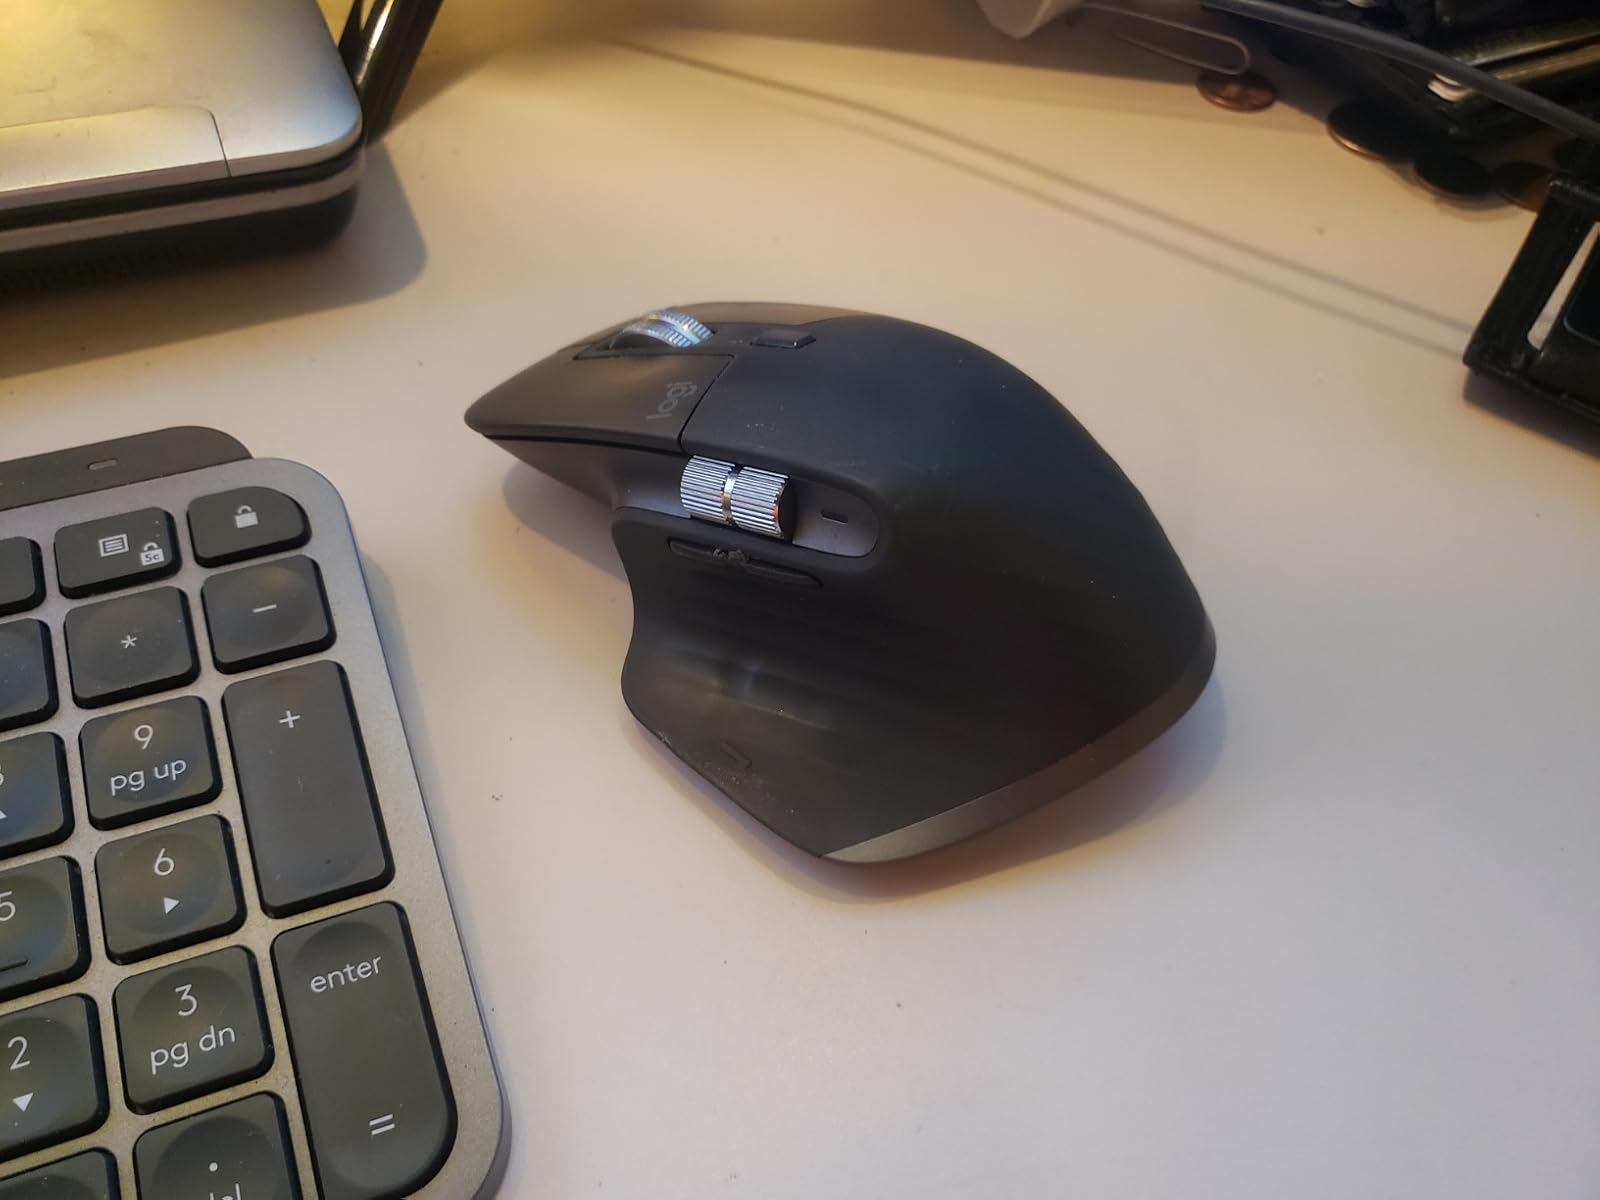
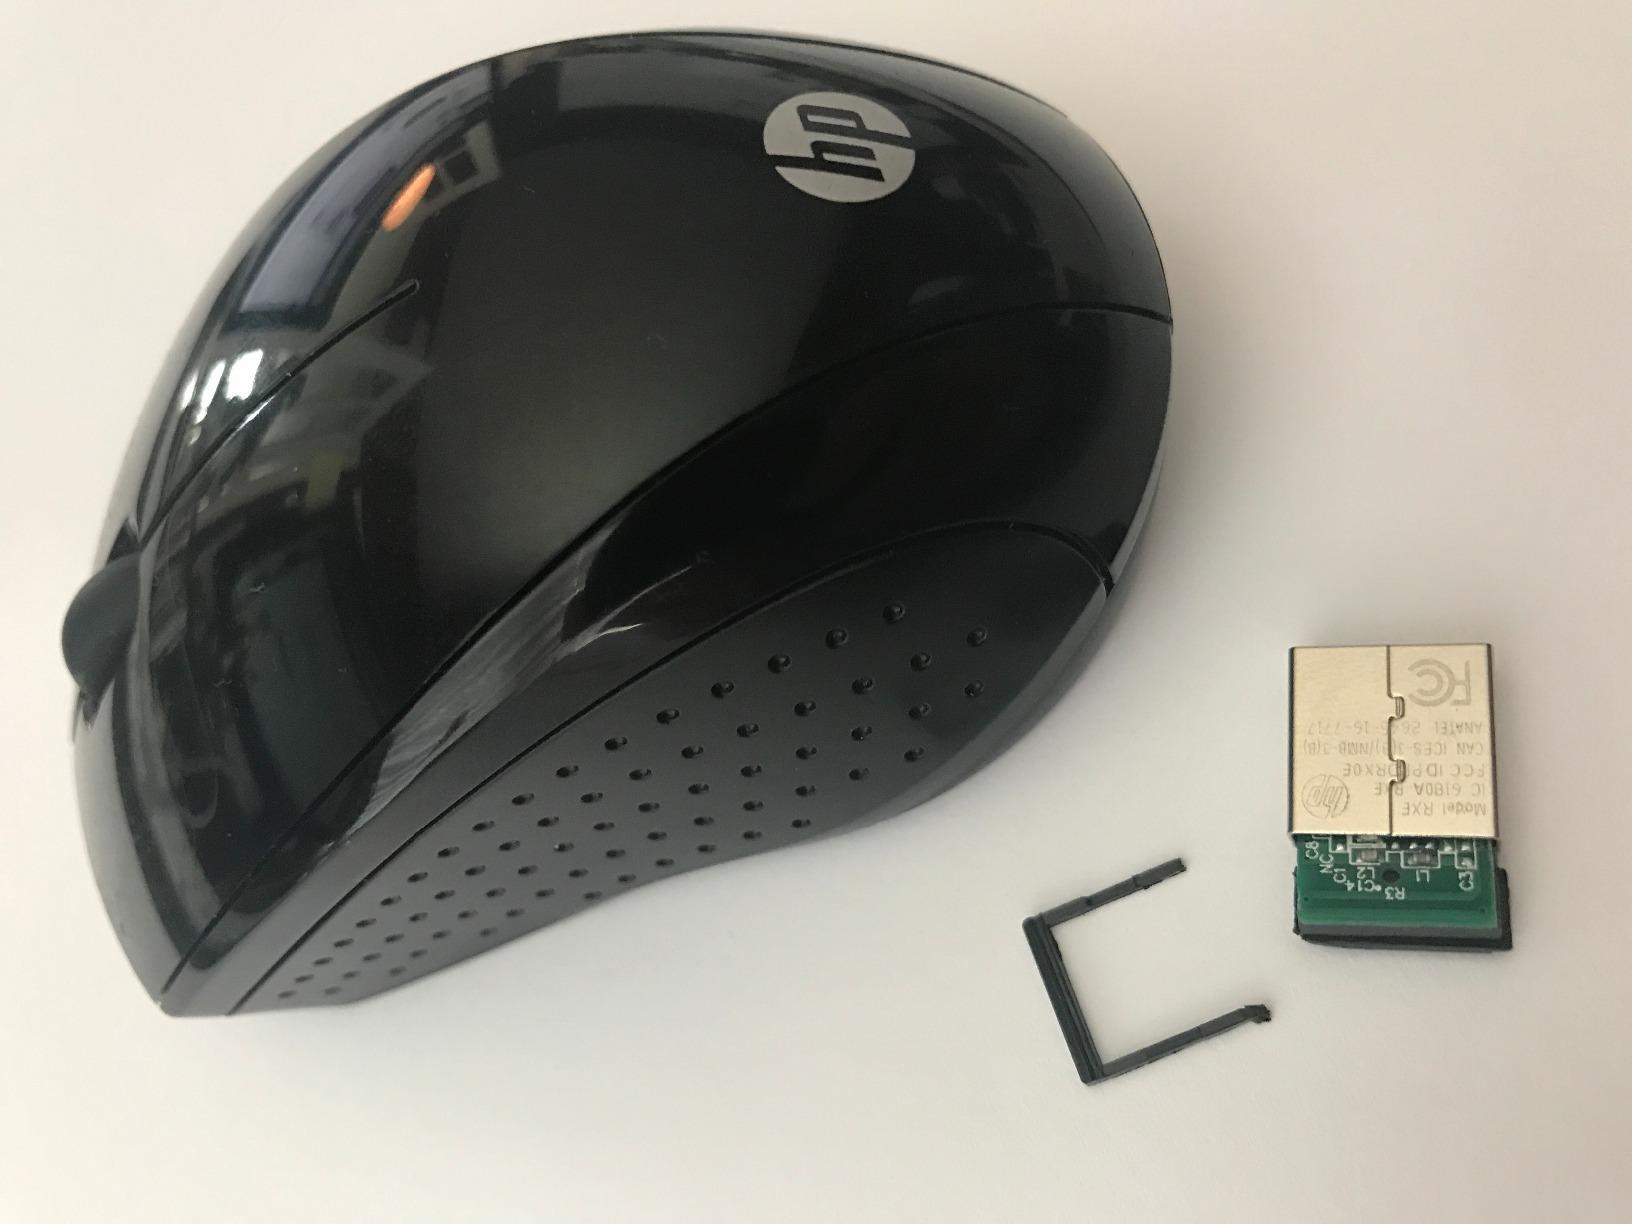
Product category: mouse
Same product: no